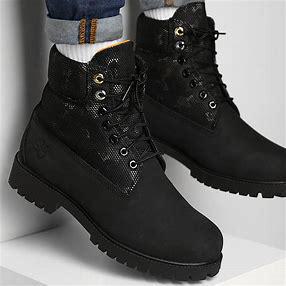
Brand: Timberland
Model: 6 Inch Nubuck